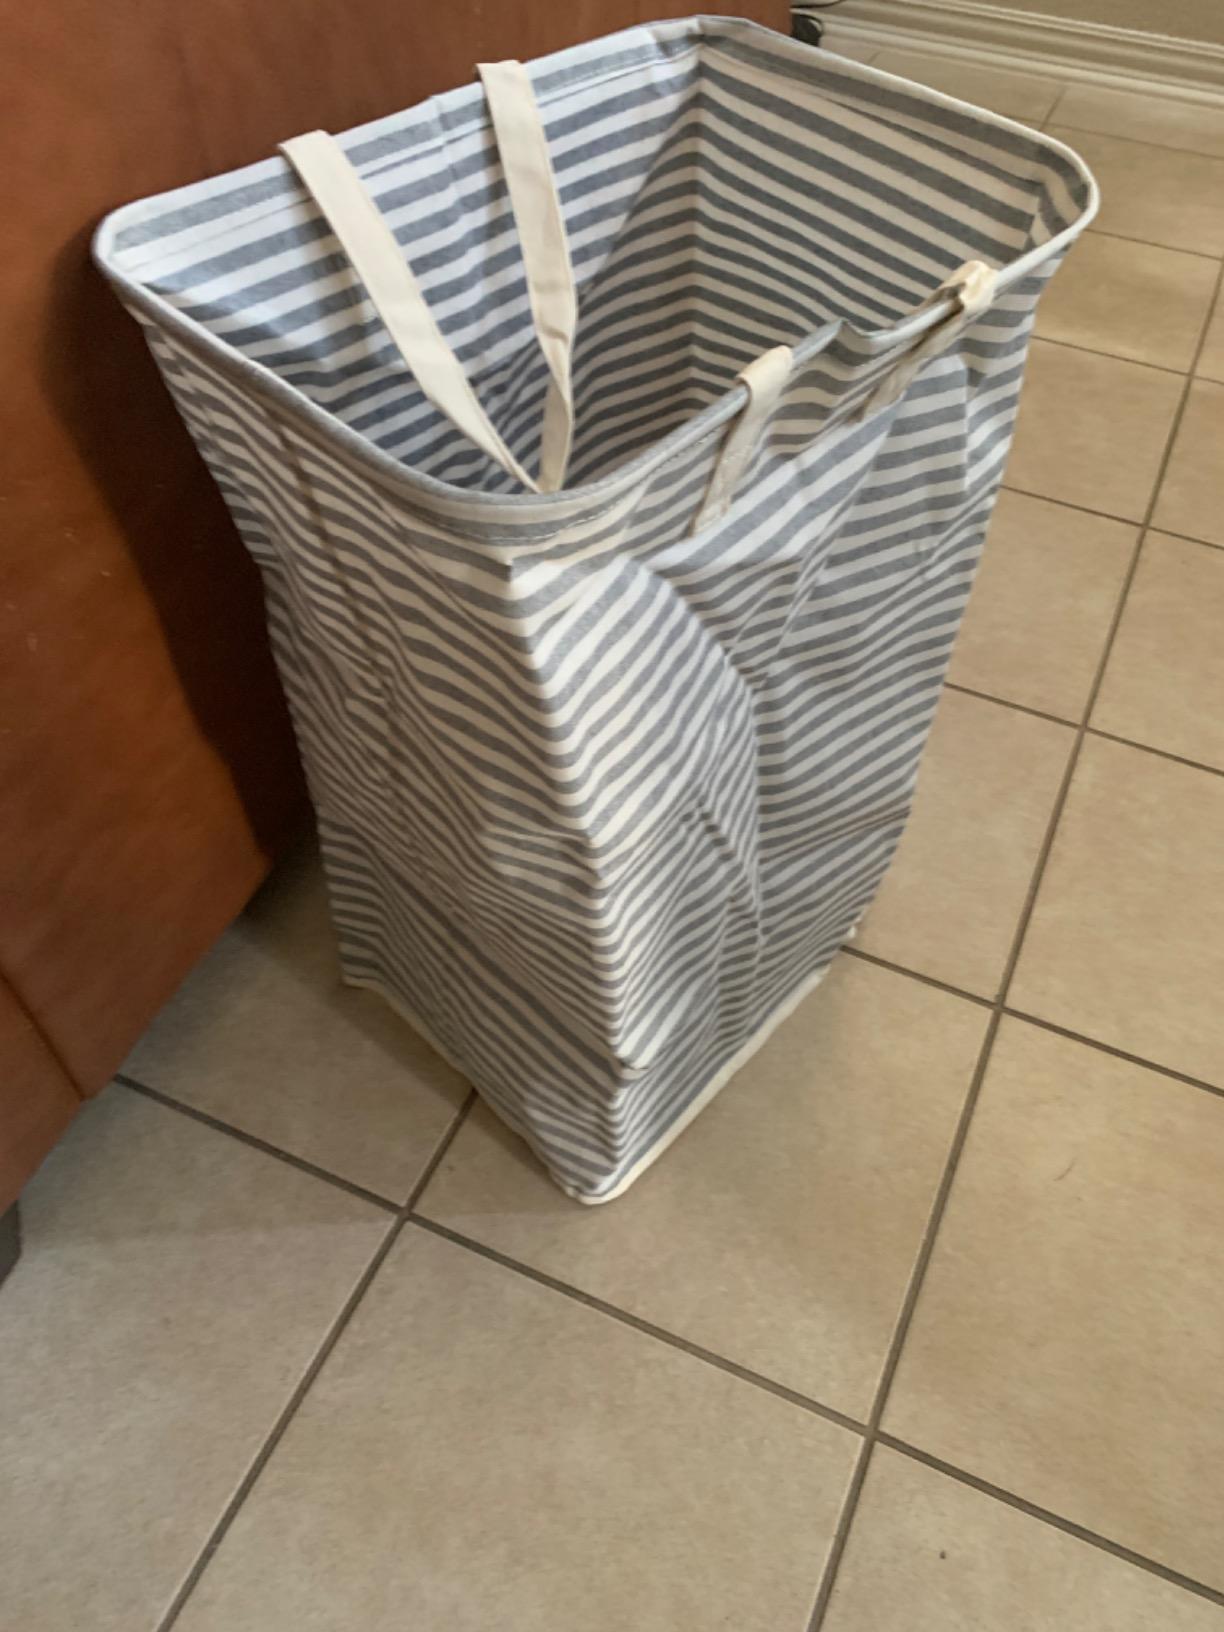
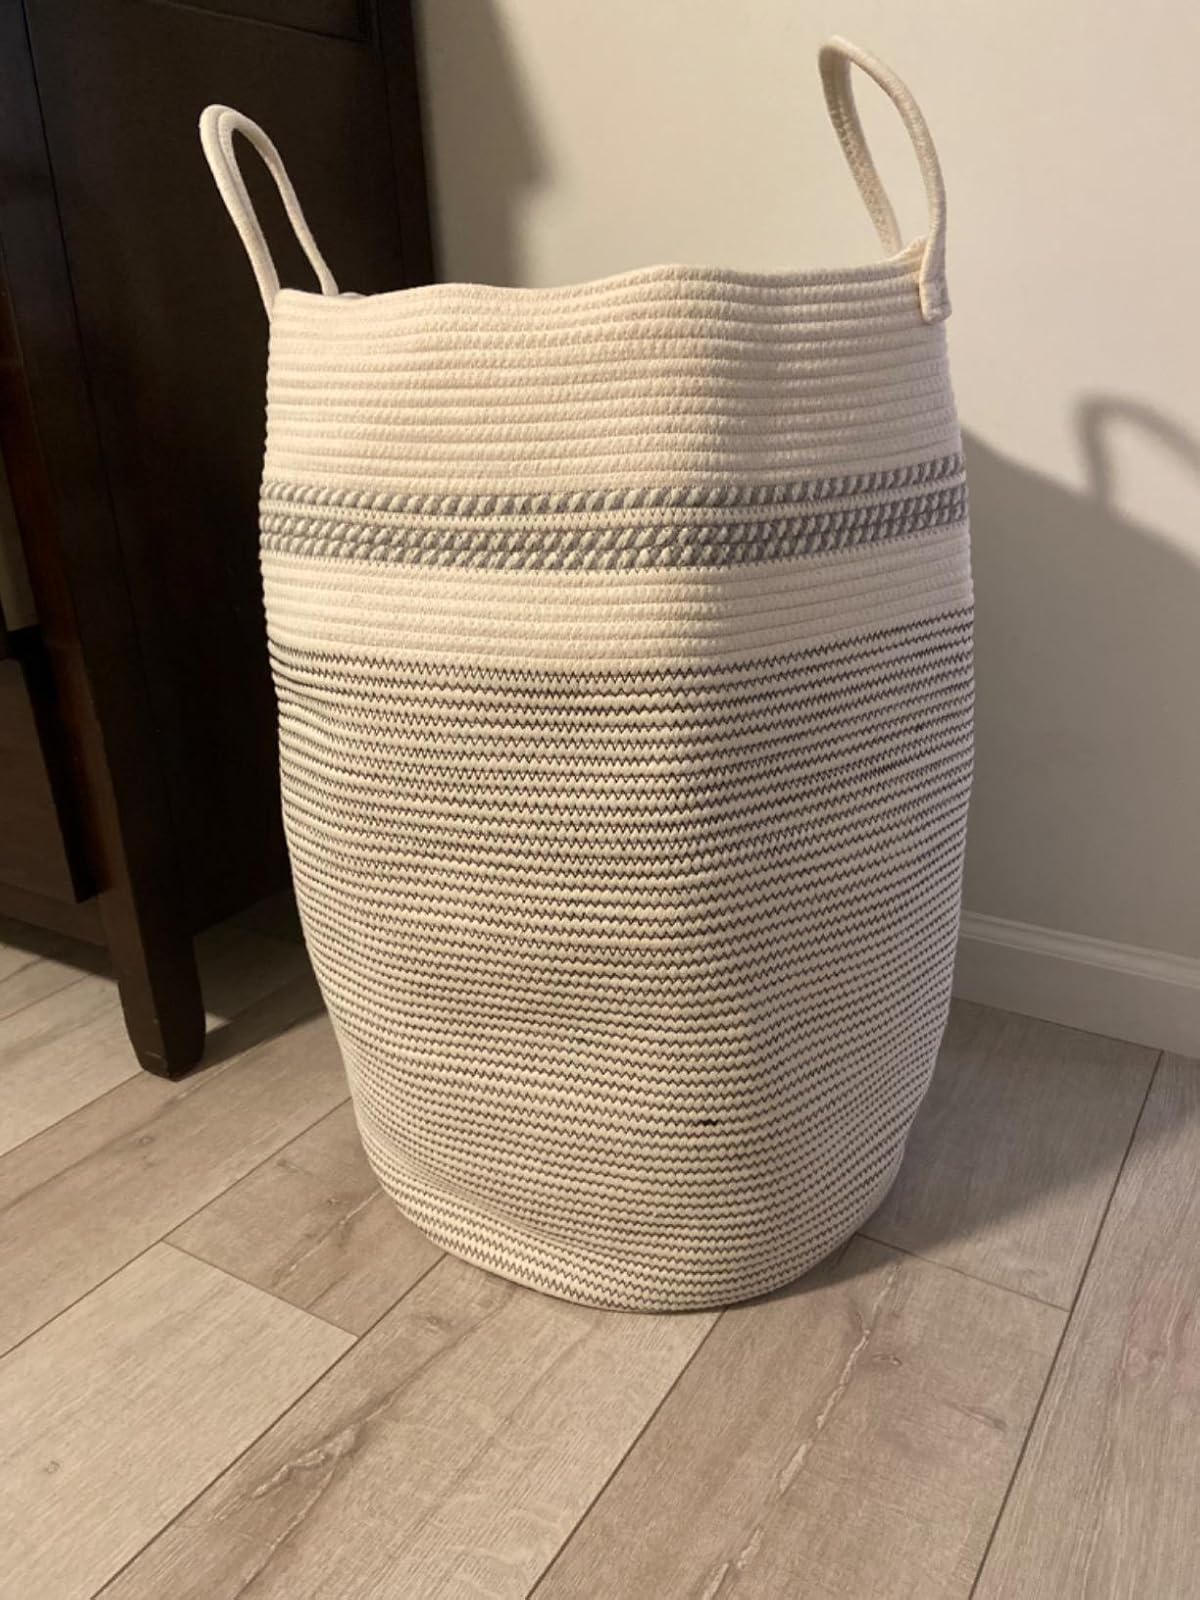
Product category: items_hamper
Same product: no